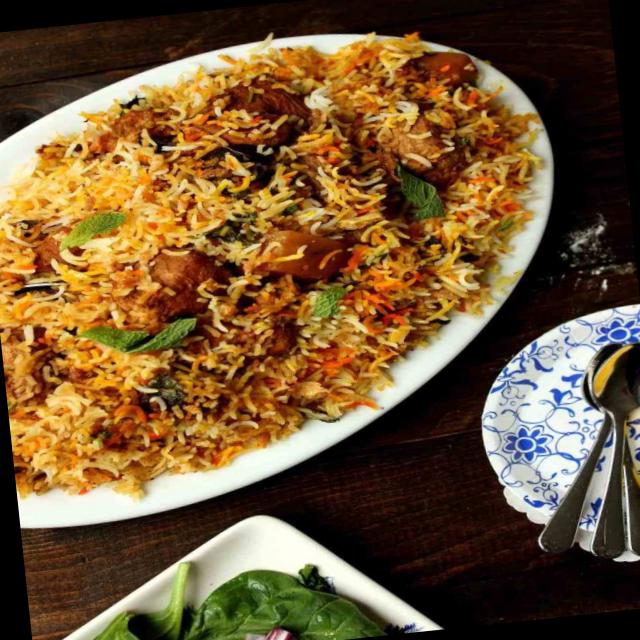
Dish: biryani